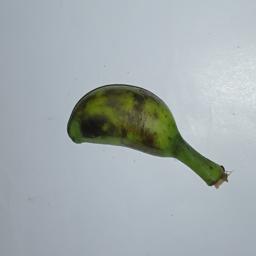
Banana variety: Champa Kola